Fred Murray (coach)

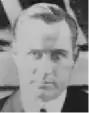

Frederick J. Murray (c. 1892 – July 30, 1954) was an American football player, coach, and official and coach of baseball, basketball, and track and field. He served as the head football coach at Rhode Island State College, now the University of Rhode Island, in 1919, compiling a record of 0–7–1. Murray was also Rhode Island State's head basketball coach for one season in 1919–20, tallying a mark of 3–8.